Bud Collyer

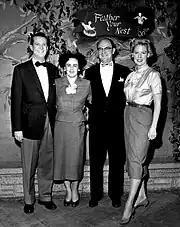
Collyer as the host of "Feather Your Nest" in 1956.

Collyer's other game show hosting included the DuMont game shows "Talent Jackpot" (1949) and "On Your Way" (1953–1954), the game show "Feather Your Nest," and the ABC game "Number Please" in 1961, which replaced "Beat the Clock" on the Monday after the final ABC episode.